European Union financial transaction tax

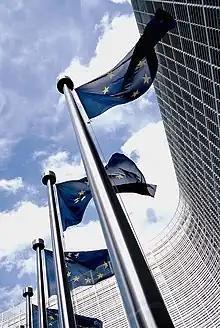
The building of the European Commission where the EU FTT proposal was drafted

On 28 September 2011, president of the European Commission José Barroso officially presented a plan to create a new financial transactions tax "to make the financial sector pay its fair share", pointing out that the financial sector received 4.6 trillion euros from EU member states during the crisis. In December 2012 the European Commission's State Aid Scoreboard revealed a new figure saying the volume of national support to the financial sector between October 2008 and 31 December 2011 amounted to around 1.6 trillion euros (13% of EU GDP), two-thirds of which came in the form of State guarantees on banks' wholesale funding.